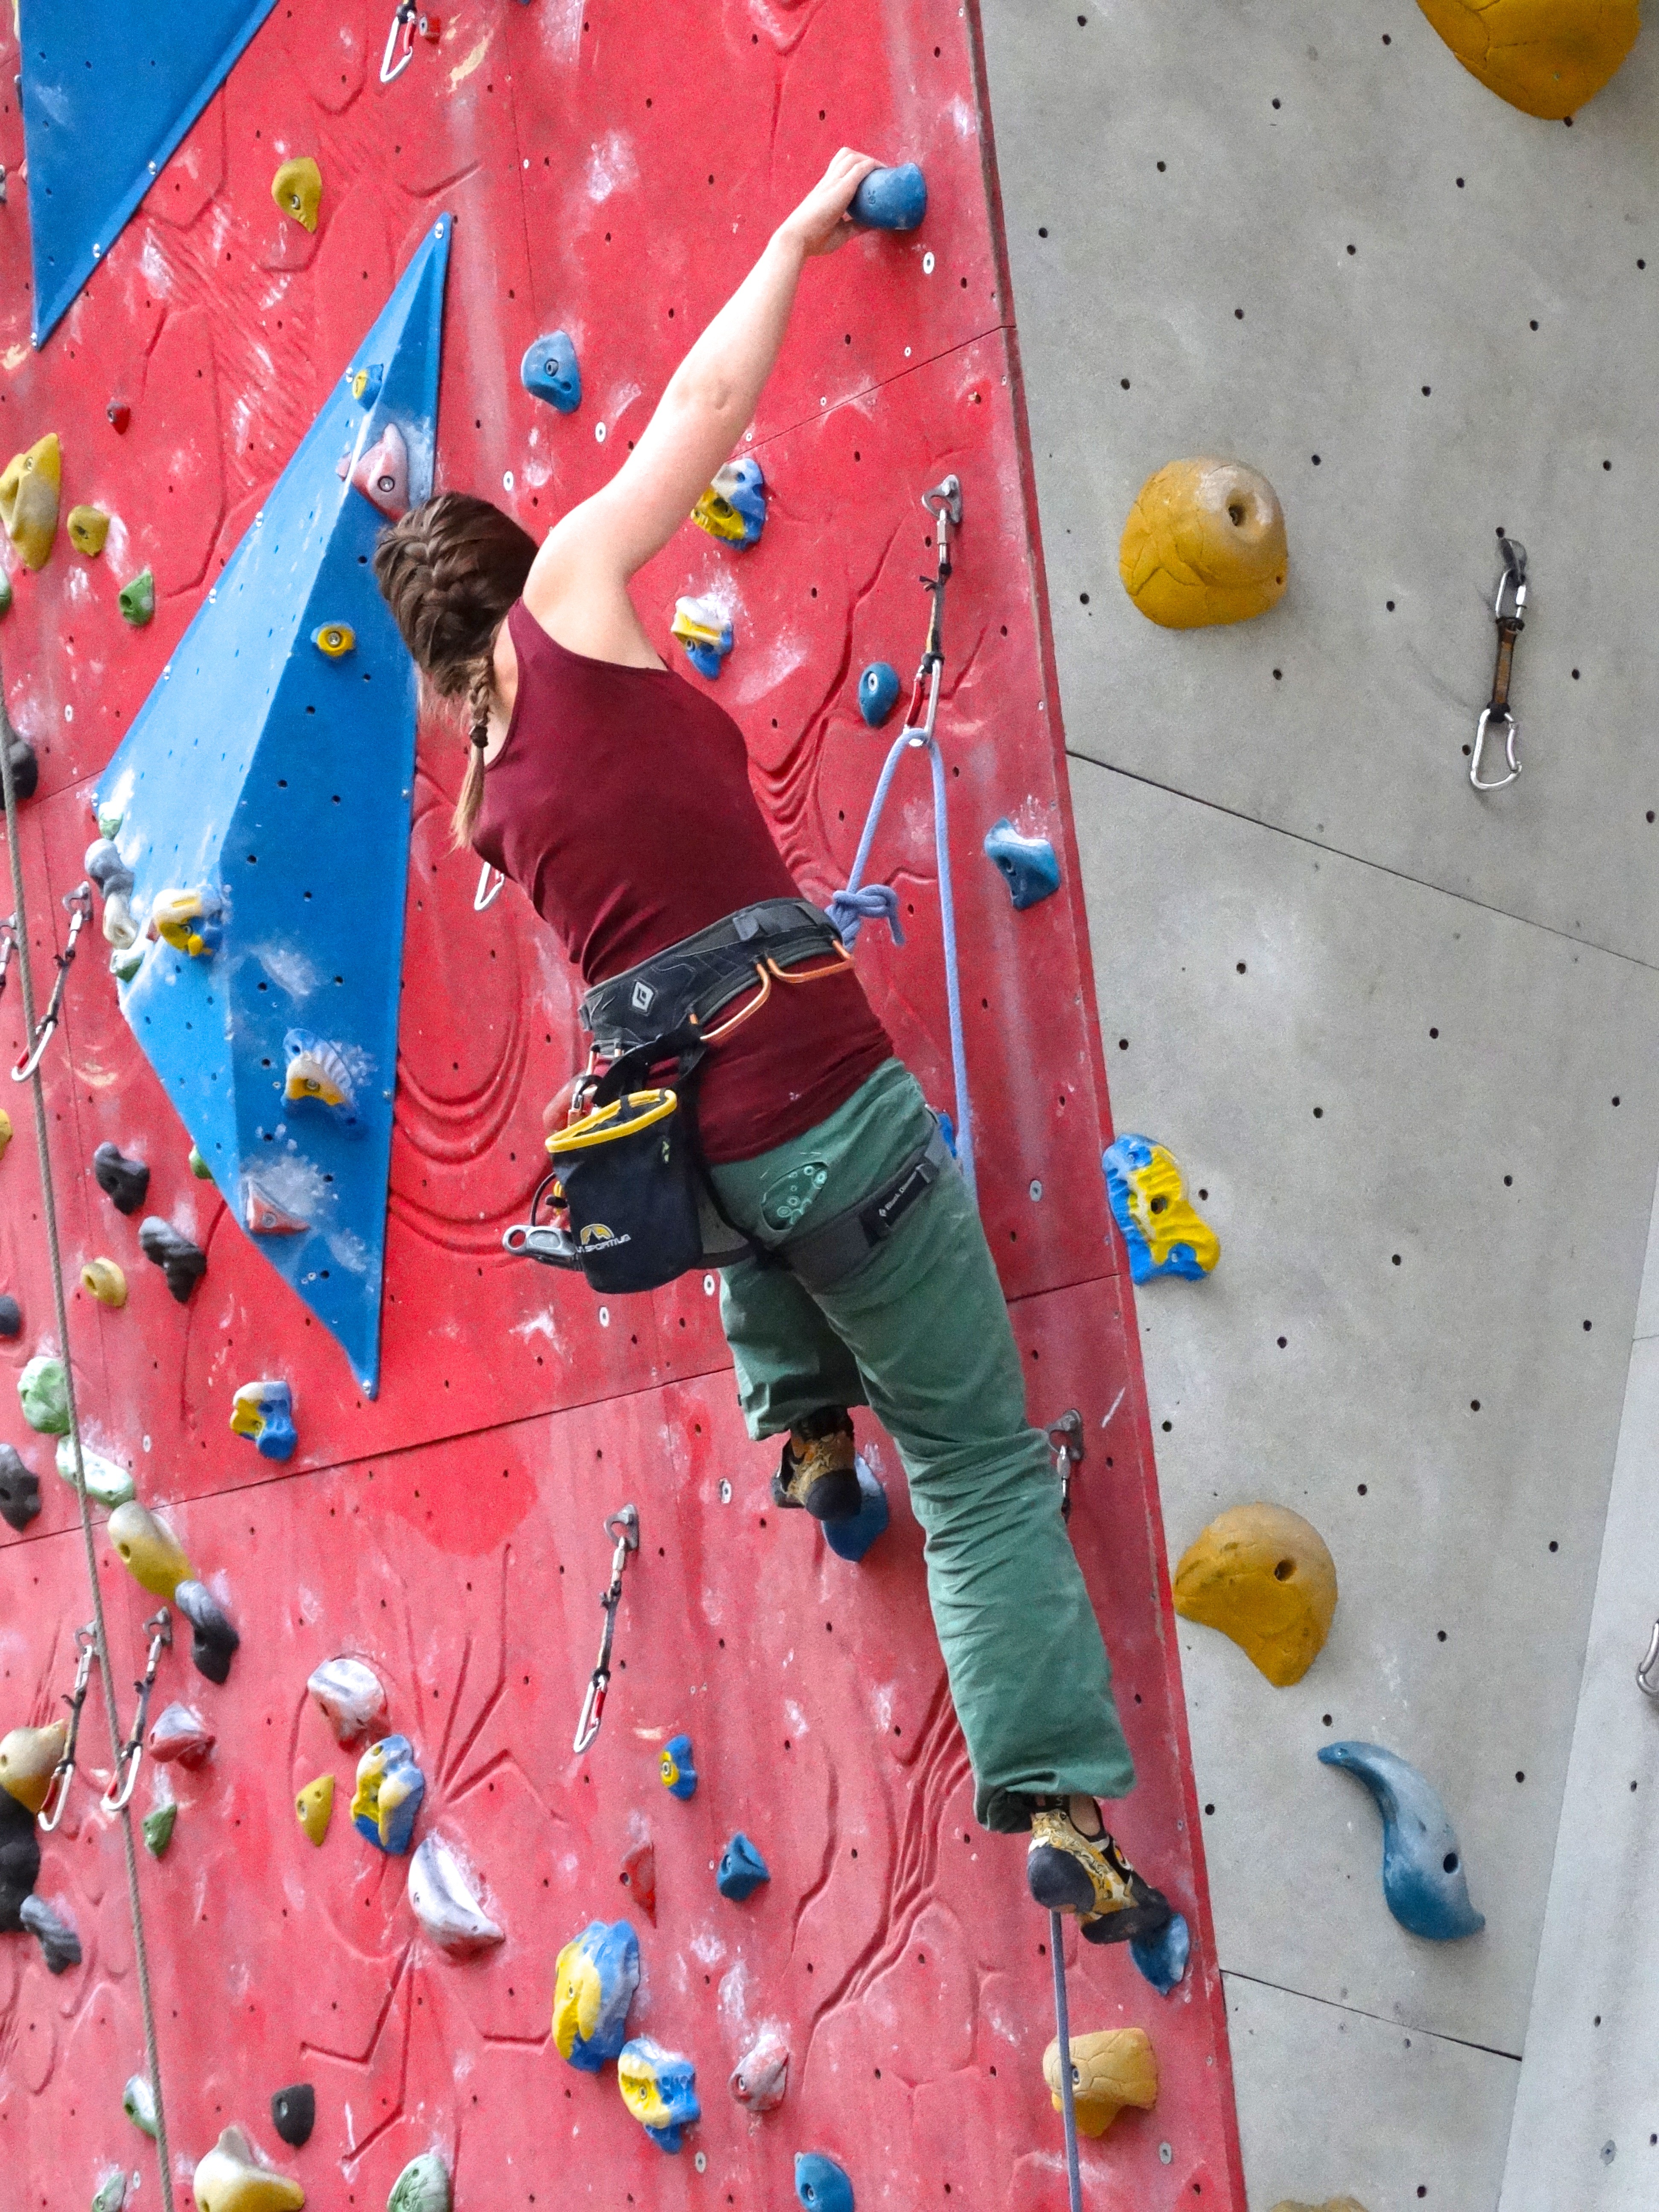
rope, adventure, recreation, red, climbing, rock climbing, climber, skill, climb, sports, endurance, access, upgrade, bouldering, climbing wall, climbing rope, outdoor recreation, individual sports, sport climbing, climbing belt, surefootedness, arm strength, arm stroke, climbing shoes